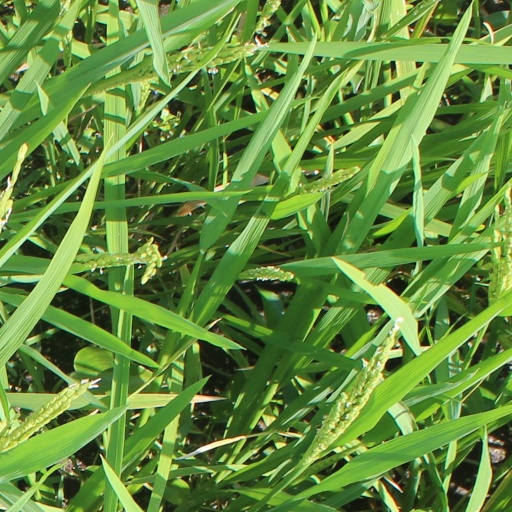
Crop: rice